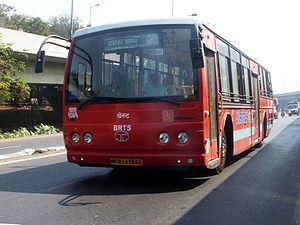
Bombay ou Mumbai est la capitale de l'État indien du Maharashtra. La métropole compte 12 478 447 habitants en 2011. Ville d'Inde la plus peuplée, elle forme avec ses villes satellites de Navi Mumbai, Bhiwandi, Kalyan, Ulhasnagar et Thane, une agglomération de 18 414 288 habitants, soit la cinquième plus peuplée au monde.